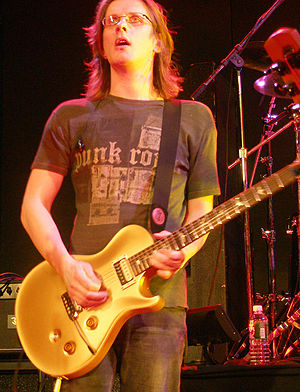
Steven Wilson
Steven John Wilson er en britisk musiker bedst kendt for at være grundlægger, guitarist, sangskriver og forsanger for den progressive rockgruppe Porcupine Tree.